Arabkir District

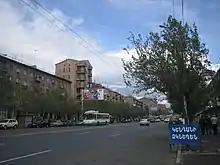
Komitas Avenue

On the eve of World War I, there were about 9,523 Armenians (1,300 houses) and 6,774 Turks living in the town of Arapgir near Malatya (modern-day Turkey). After the 1915 Armenian genocide, most of the Armenian population of Arapgir was either killed or deported. Starting in 1922, surviving Armenians of Arapgir found refuge in Soviet Armenia. Consequently, the Arabkir District was officially founded as a settlement north of the Yerevan city centre on November 29, 1925.